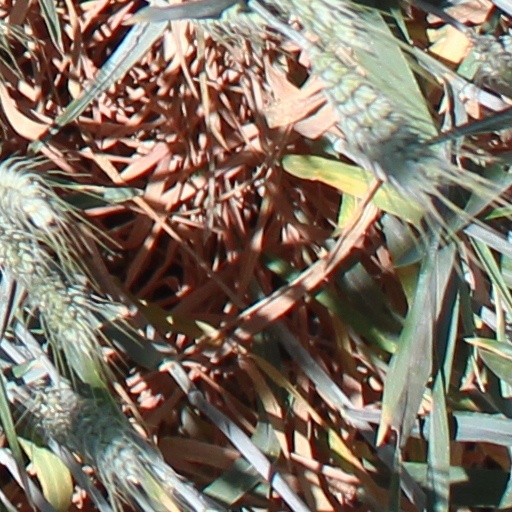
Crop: wheat